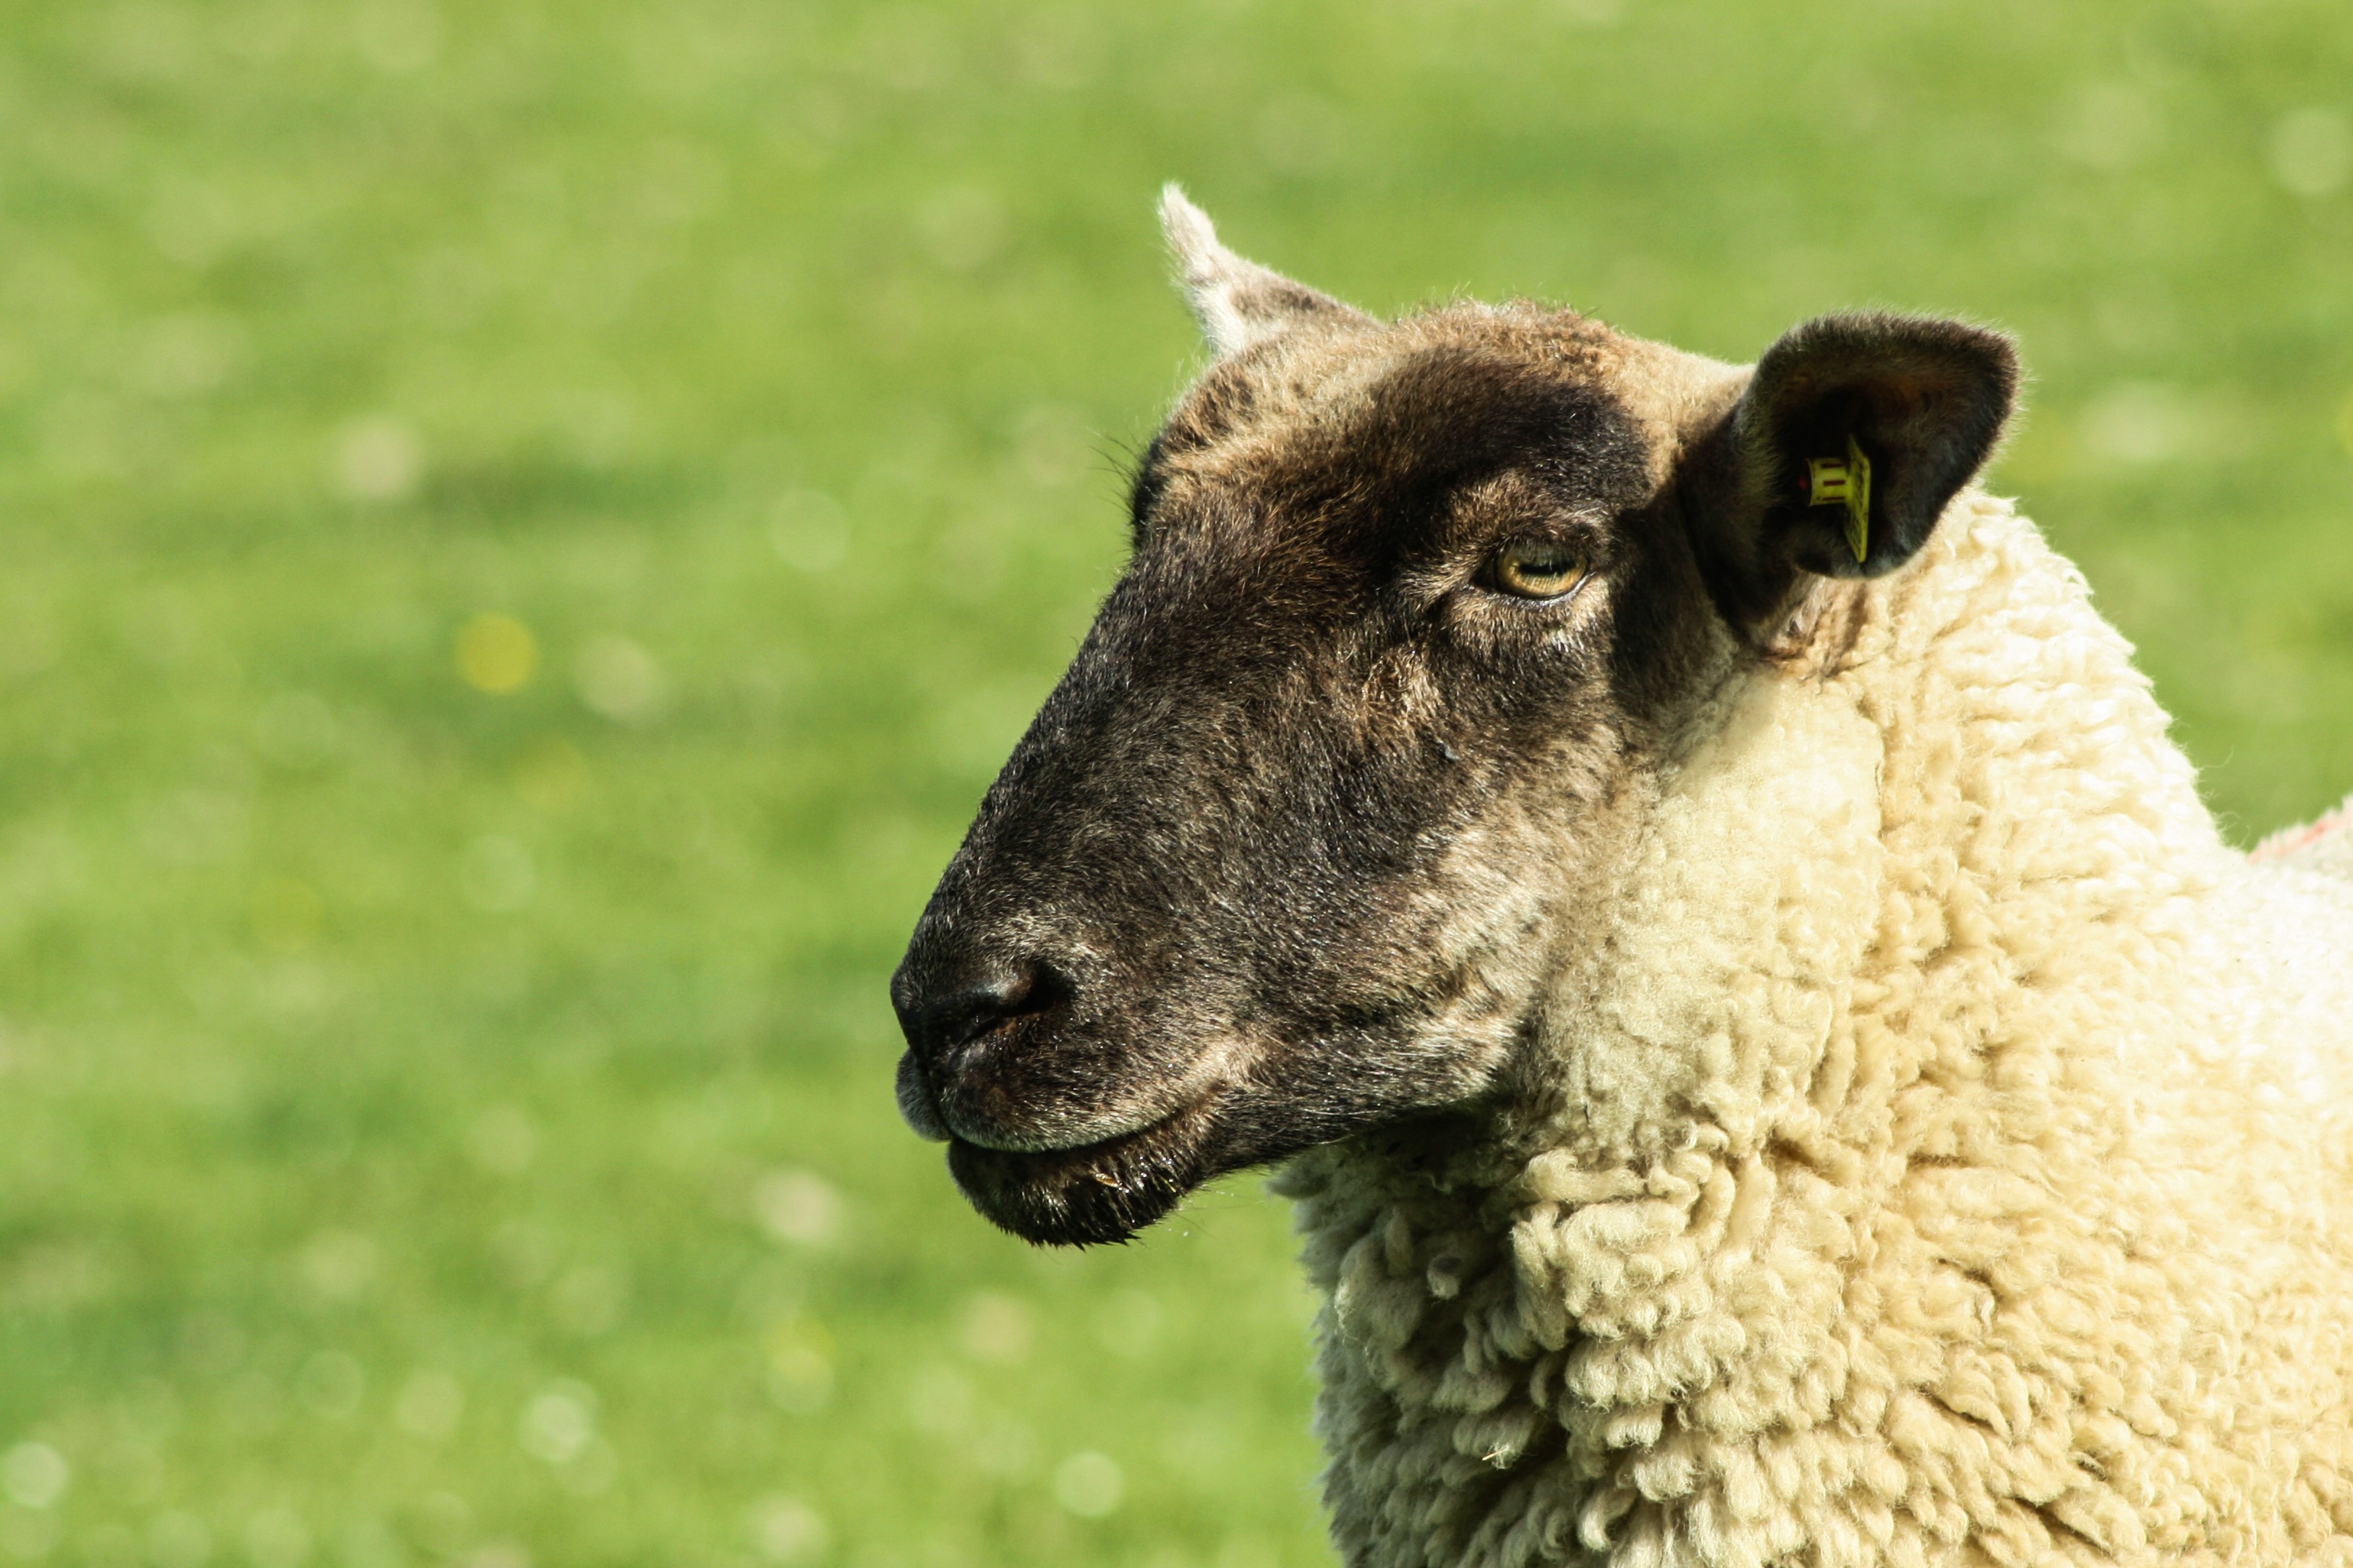
grass, wildlife, pasture, grazing, sheep, mammal, agriculture, fauna, vertebrate, sheeps, sheepshead, animal portrait, herd animal, sheep's wool, black headed sheep meat, cow goat family